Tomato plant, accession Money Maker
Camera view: vertical (180 deg); turntable rotation: 270 degrees
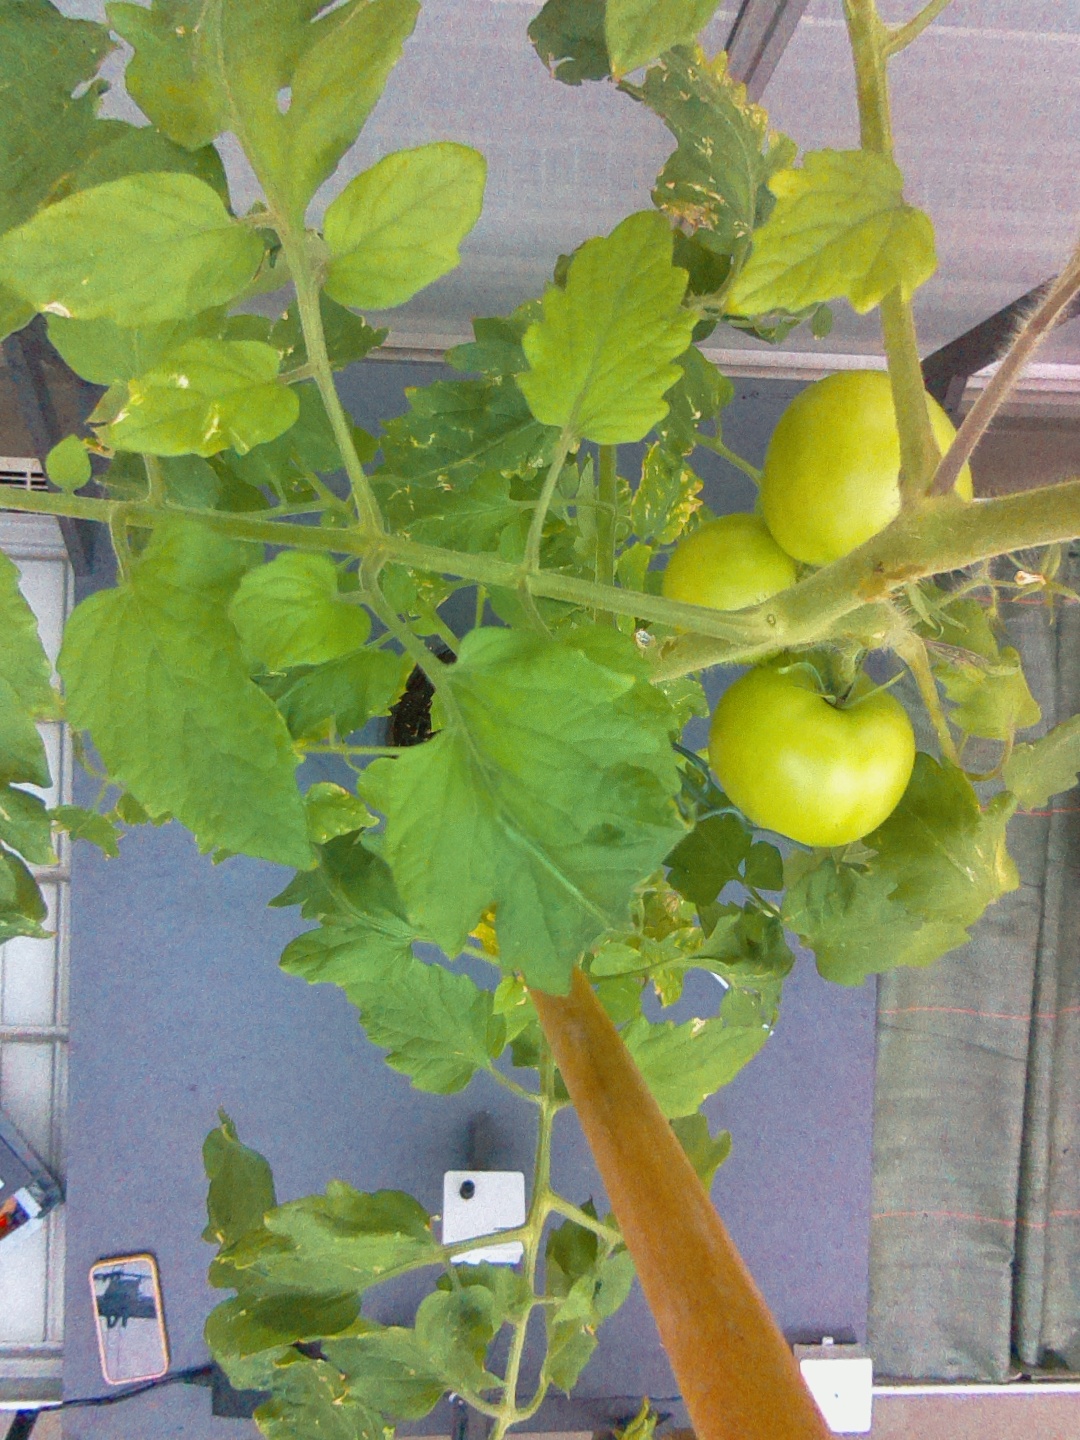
BBCH growth stage 77: 70%-80% of final fruit size